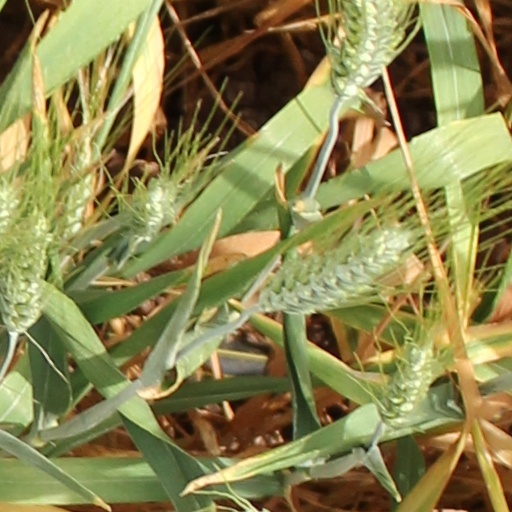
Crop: wheat